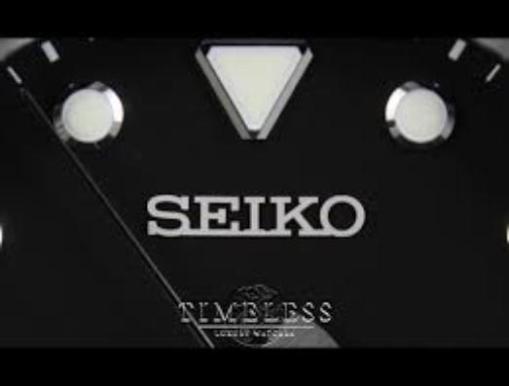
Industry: Clothes